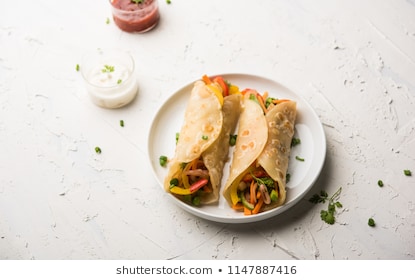
Dish: kaathi_rolls